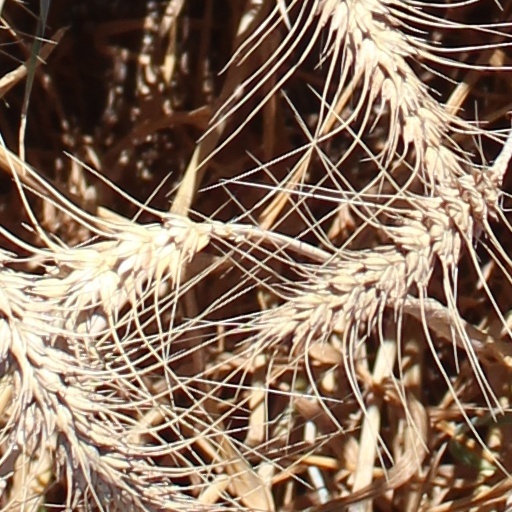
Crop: wheat